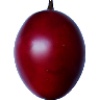
Label: Tamarillo 1